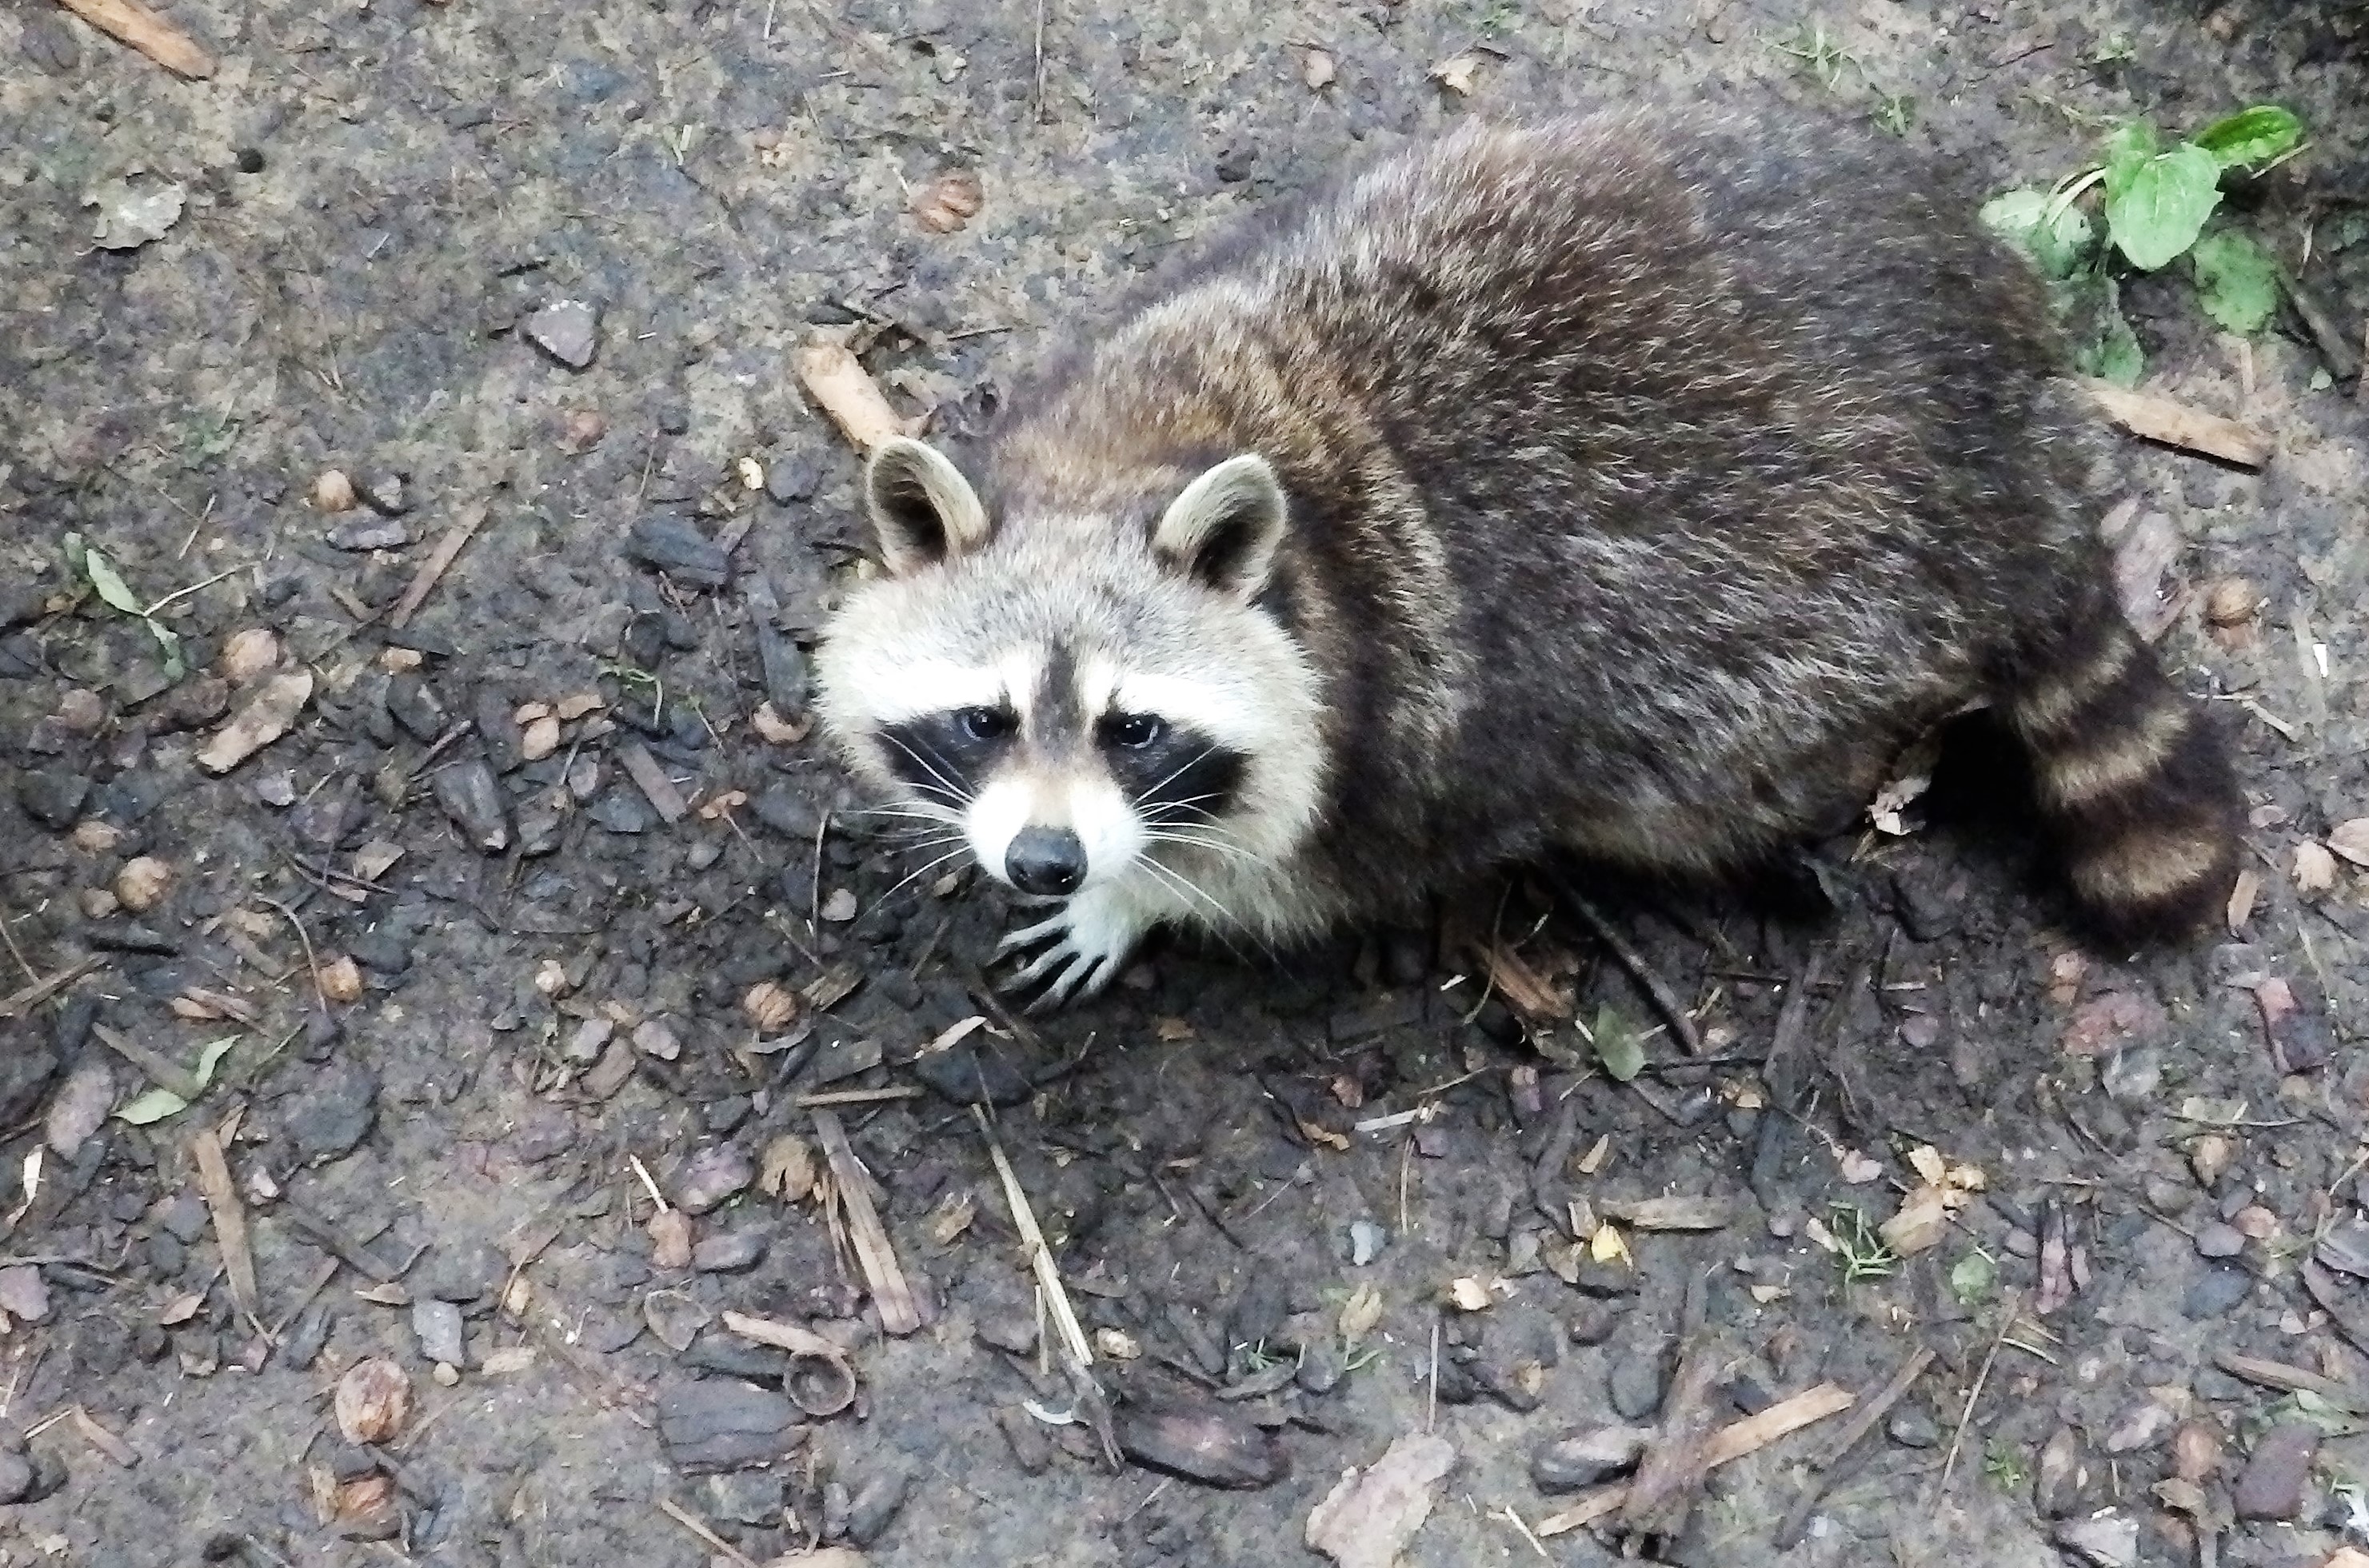
raccoon, wild animal, brown, carnivore, whiskers, mustelidae, procyonidae, terrestrial animal, snout, tail, fur, claw, procyon, soil, wildlife, jungle, viverridae, paw